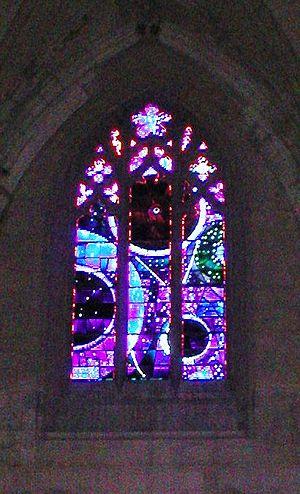
Siège de l’archiépiscopat épiscopalien de Washington, la cathédrale nationale est l’un des plus importants édifices religieux des États-Unis : par sa taille, c’est également la sixième plus vaste cathédrale du monde.